Grigore Vasiliu Birlic

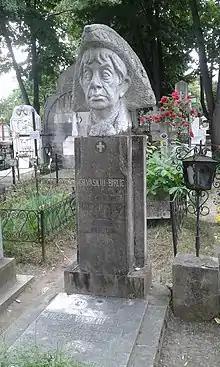
Grave of Birlic at Bellu Cemetery

After his return from Italy, Birlic continued acting in "D-ale carnavalului" (lit. "Carnival Stuff") and "Conu Leonida față cu reacțiunea" (lit. "Master Leonida Face To Face With Reactionism") by Caragiale, "The Miser" and "Le Bourgeois gentilhomme" by Molière, "Yegor Bulychov" by Maxim Gorki, "The Government Inspector" by Nikolai Gogol, "Oameni care tac" (lit. "People Who Don't Talk") by , "Krechinsky's Wedding" by Aleksandr Sukhovo-Kobylin, and "Mielul turbat" (lit. "The Rabid Lamb") by Aurel Baranga.